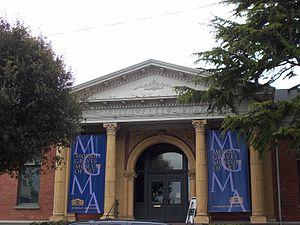
Ceci est la liste des lieux historiques inscrits sur le registre national dans le comté de Humboldt en Californie.